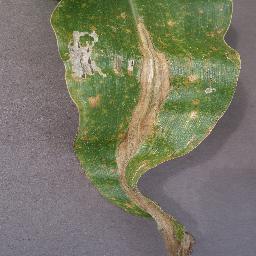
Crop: corn
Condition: (maize)_northern_blight